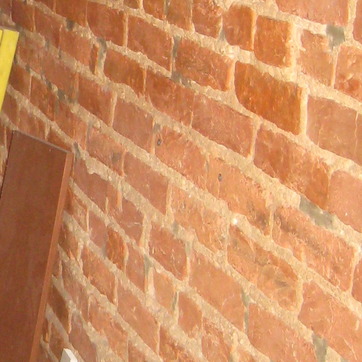
Material: brick